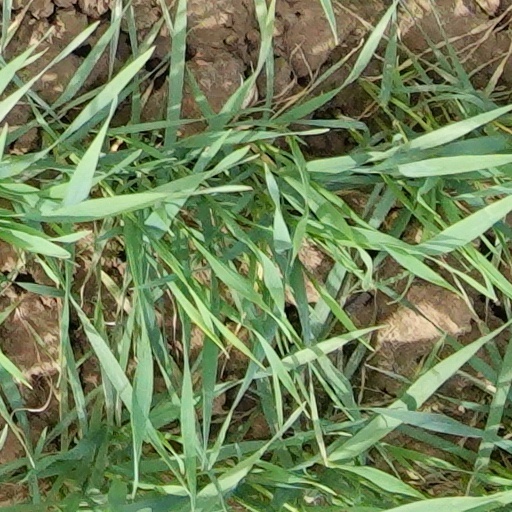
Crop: wheat